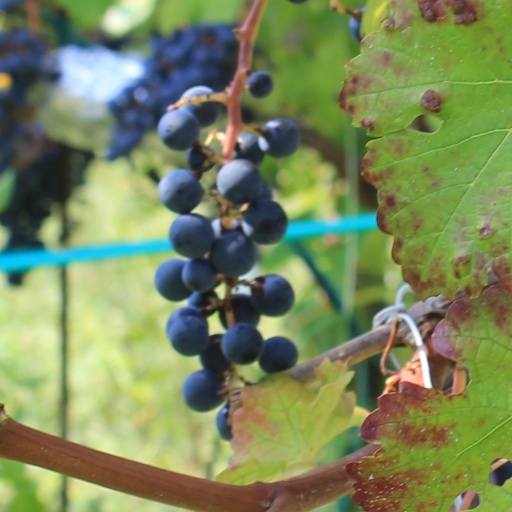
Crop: grape